Puerto Rico State Guard

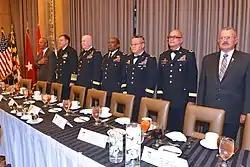
Brigadier General Carlos M. Martínez, commander of the Puerto Rico State Guard, second from right, attends a State Guard Association conference in October 2015

The task of the PRSG is to support the PRNG when the latter is activated by the Governor of Puerto Rico or called to active service by the President of the United States. The PRSG also represents the PRNG in civic activities, and supports it in cases of emergencies.